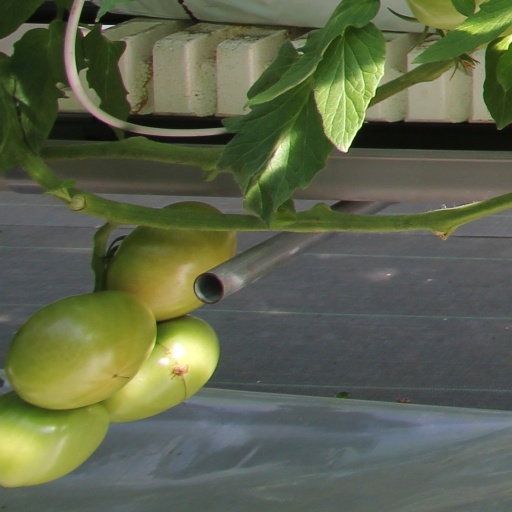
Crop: tomato